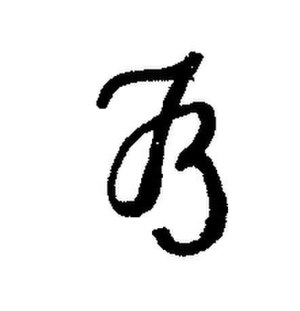
Jes Bundsen
Jes Bundsen var en dansk landskabsmaler og gravør.